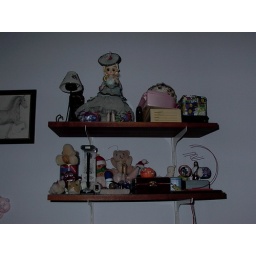
shelf over desk